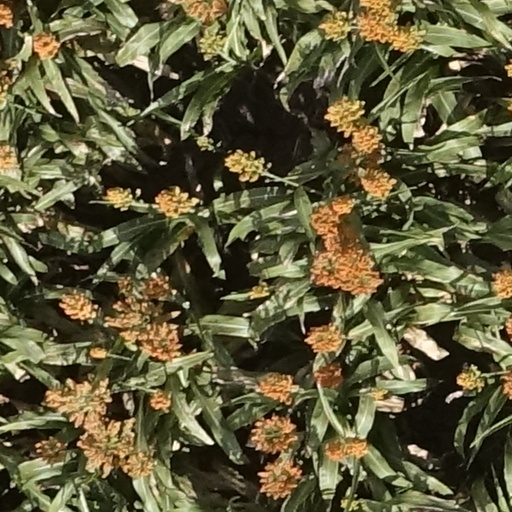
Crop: sorghum